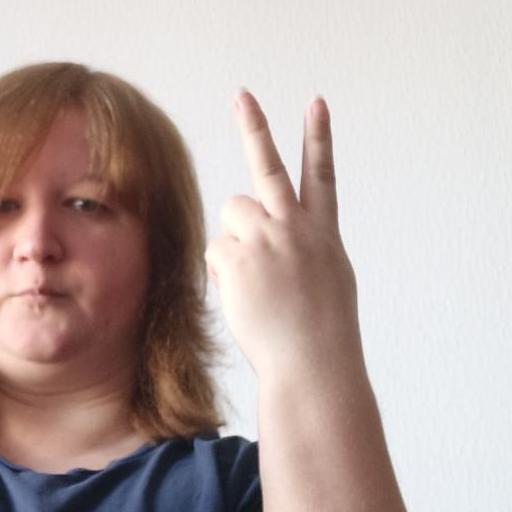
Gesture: peace_inverted